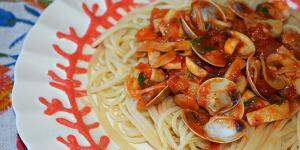
espaguetis a la marinera con setas